Spearfish Filling Station

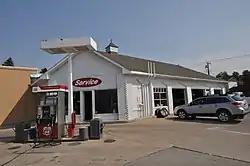

The Spearfish Filling Station, located at 706 Main St. in Spearfish, South Dakota, was built in 1923. It was listed on the National Register of Historic Places in 1988.